Die (philately)

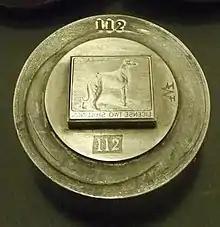
A die for a dog license stamp issued in Ireland, 1865–1928.

In philately, a "die" is the engraved image of a stamp on metal which is subsequently multiplied by impression to create the printing plate (or "printing base").